Natan Sharansky

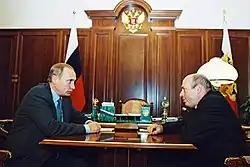
Sharansky and Vladimir Putin in the Kremlin, 19 September 2000

Sharansky has argued that there can never be peace between Israel and the Palestinians until there is "the building of real democratic institutions in the fledgling Palestinian society, no matter how tempting a 'solution' without them may be." In a "Haaretz" interview, he said: